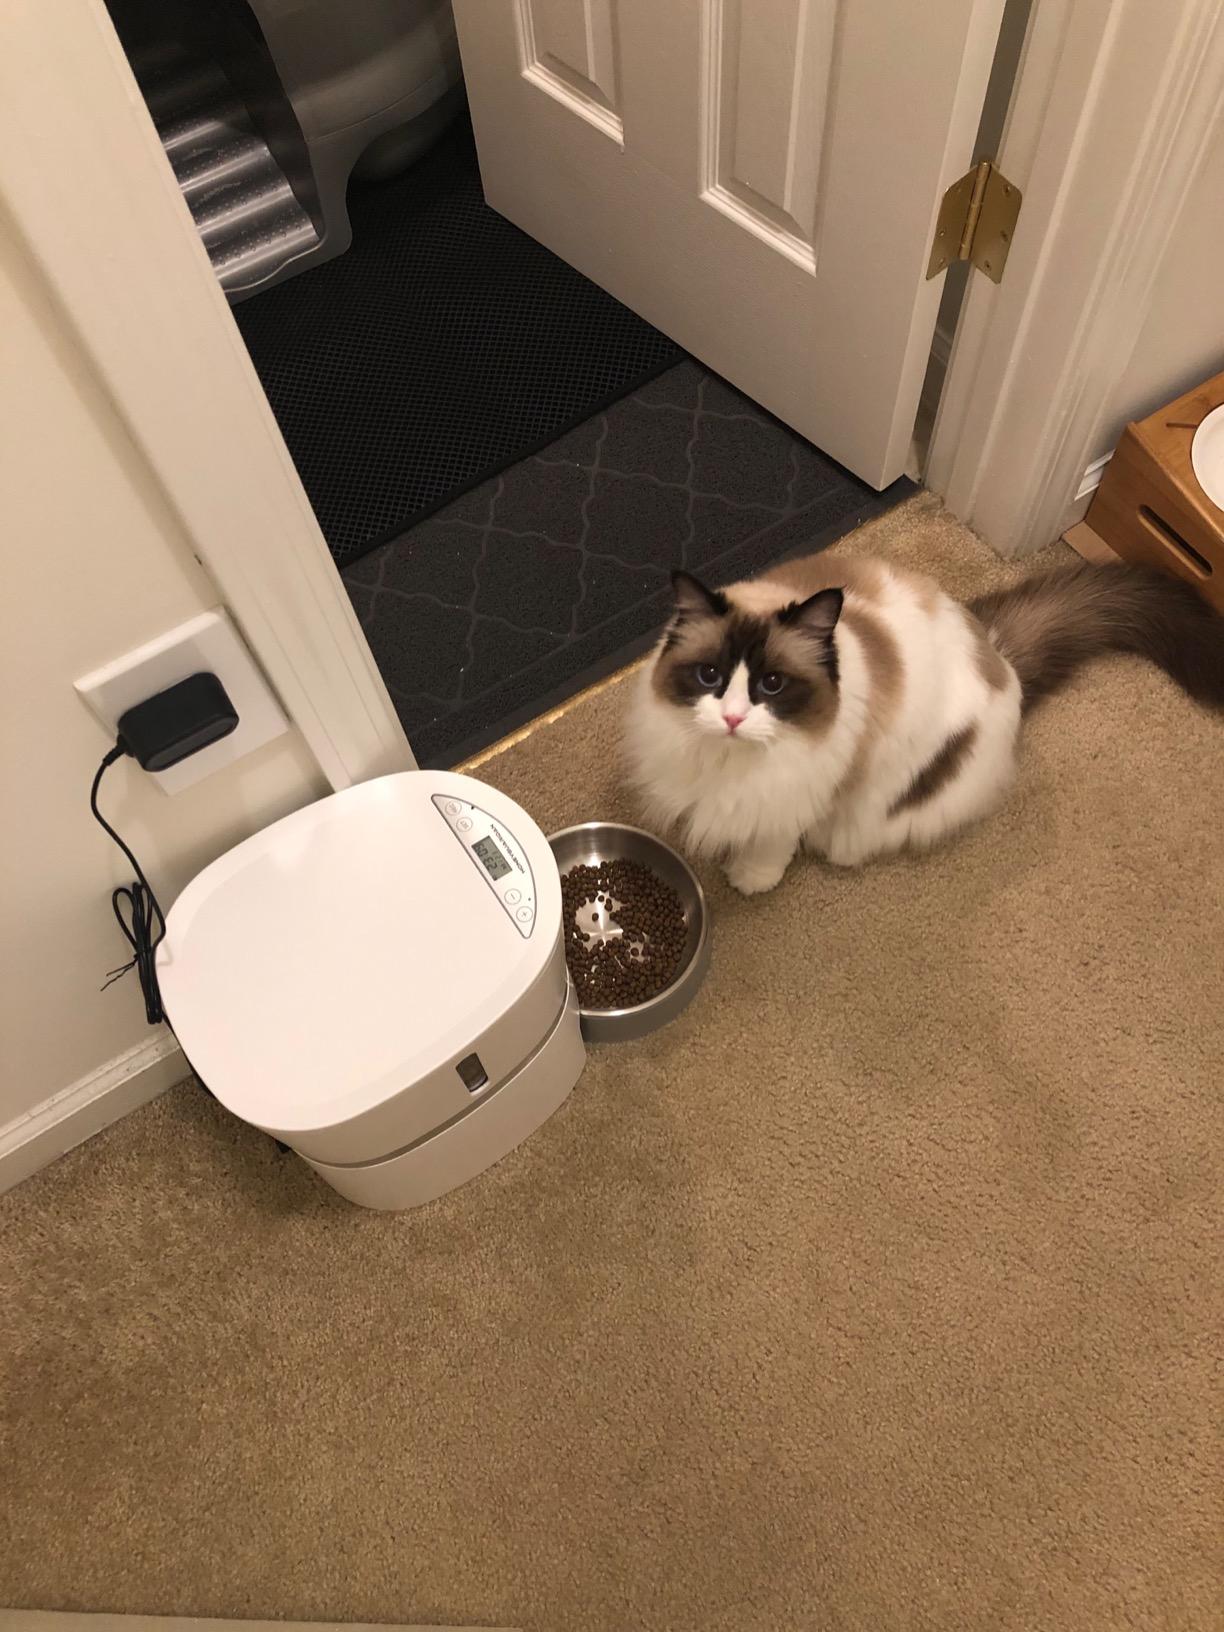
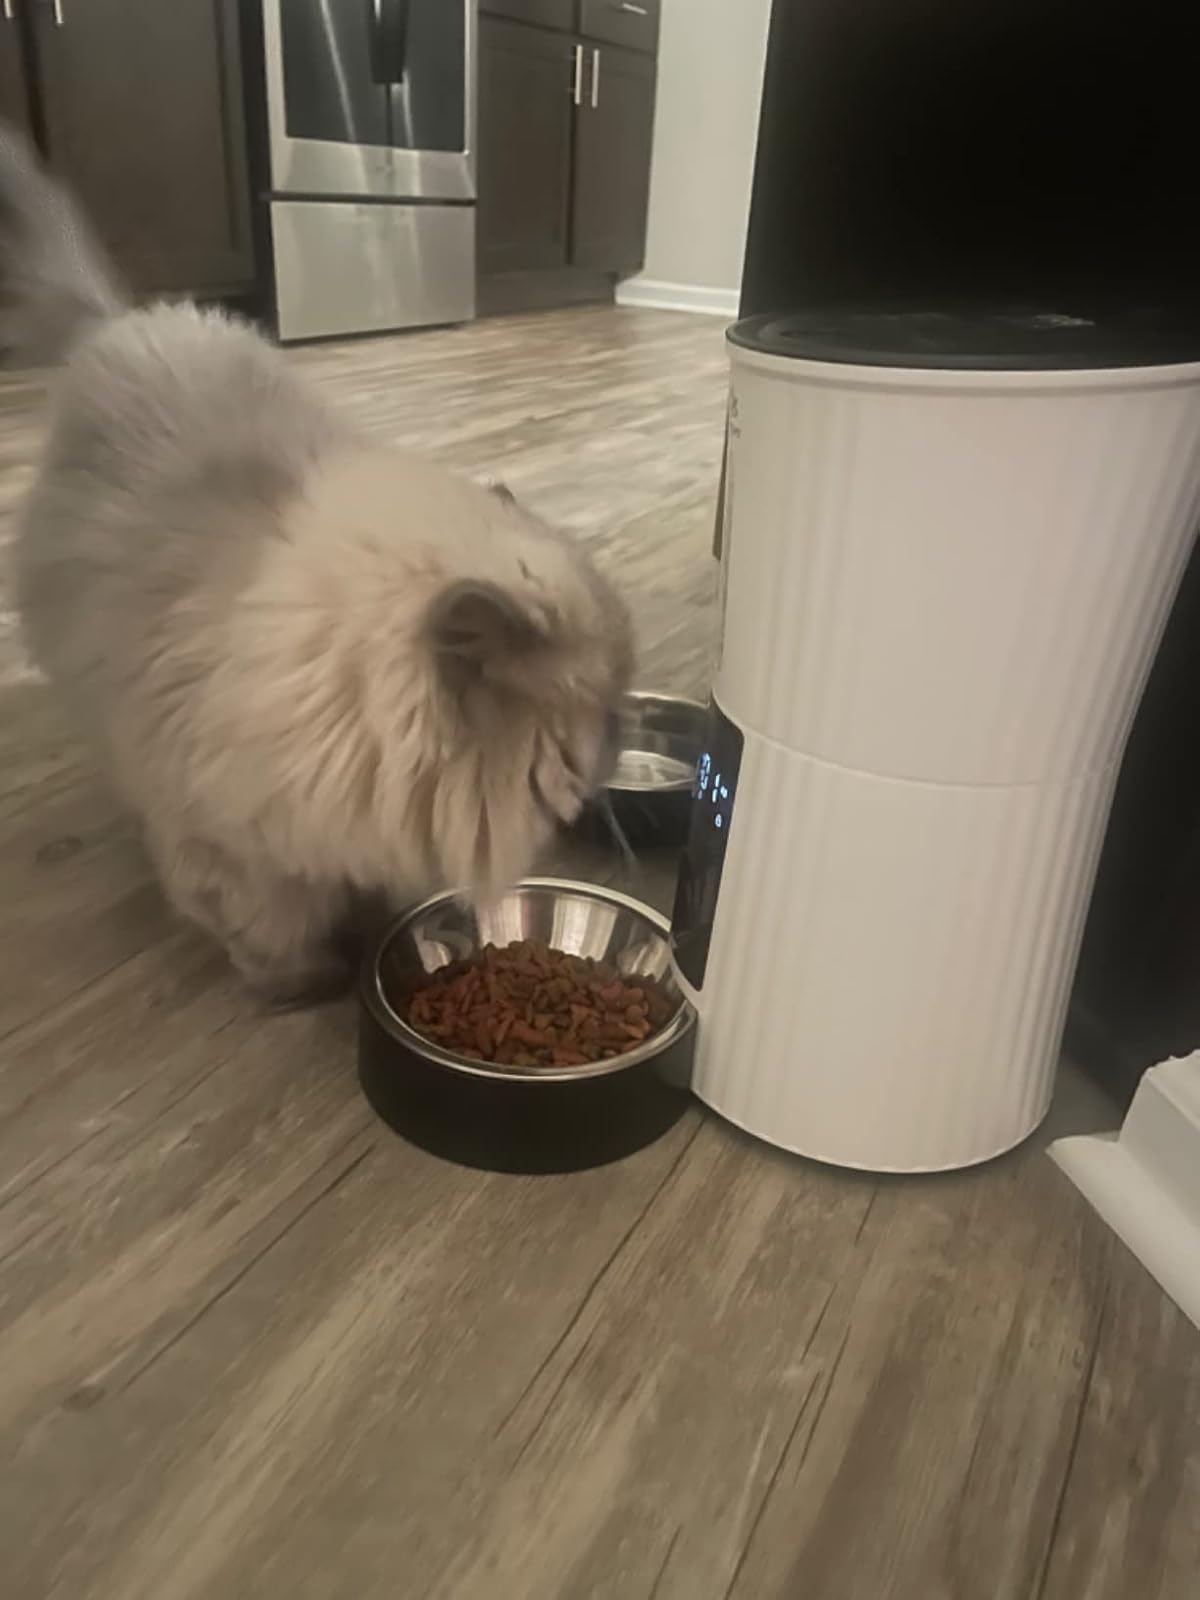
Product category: items_feeder
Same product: no